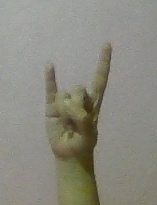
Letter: la